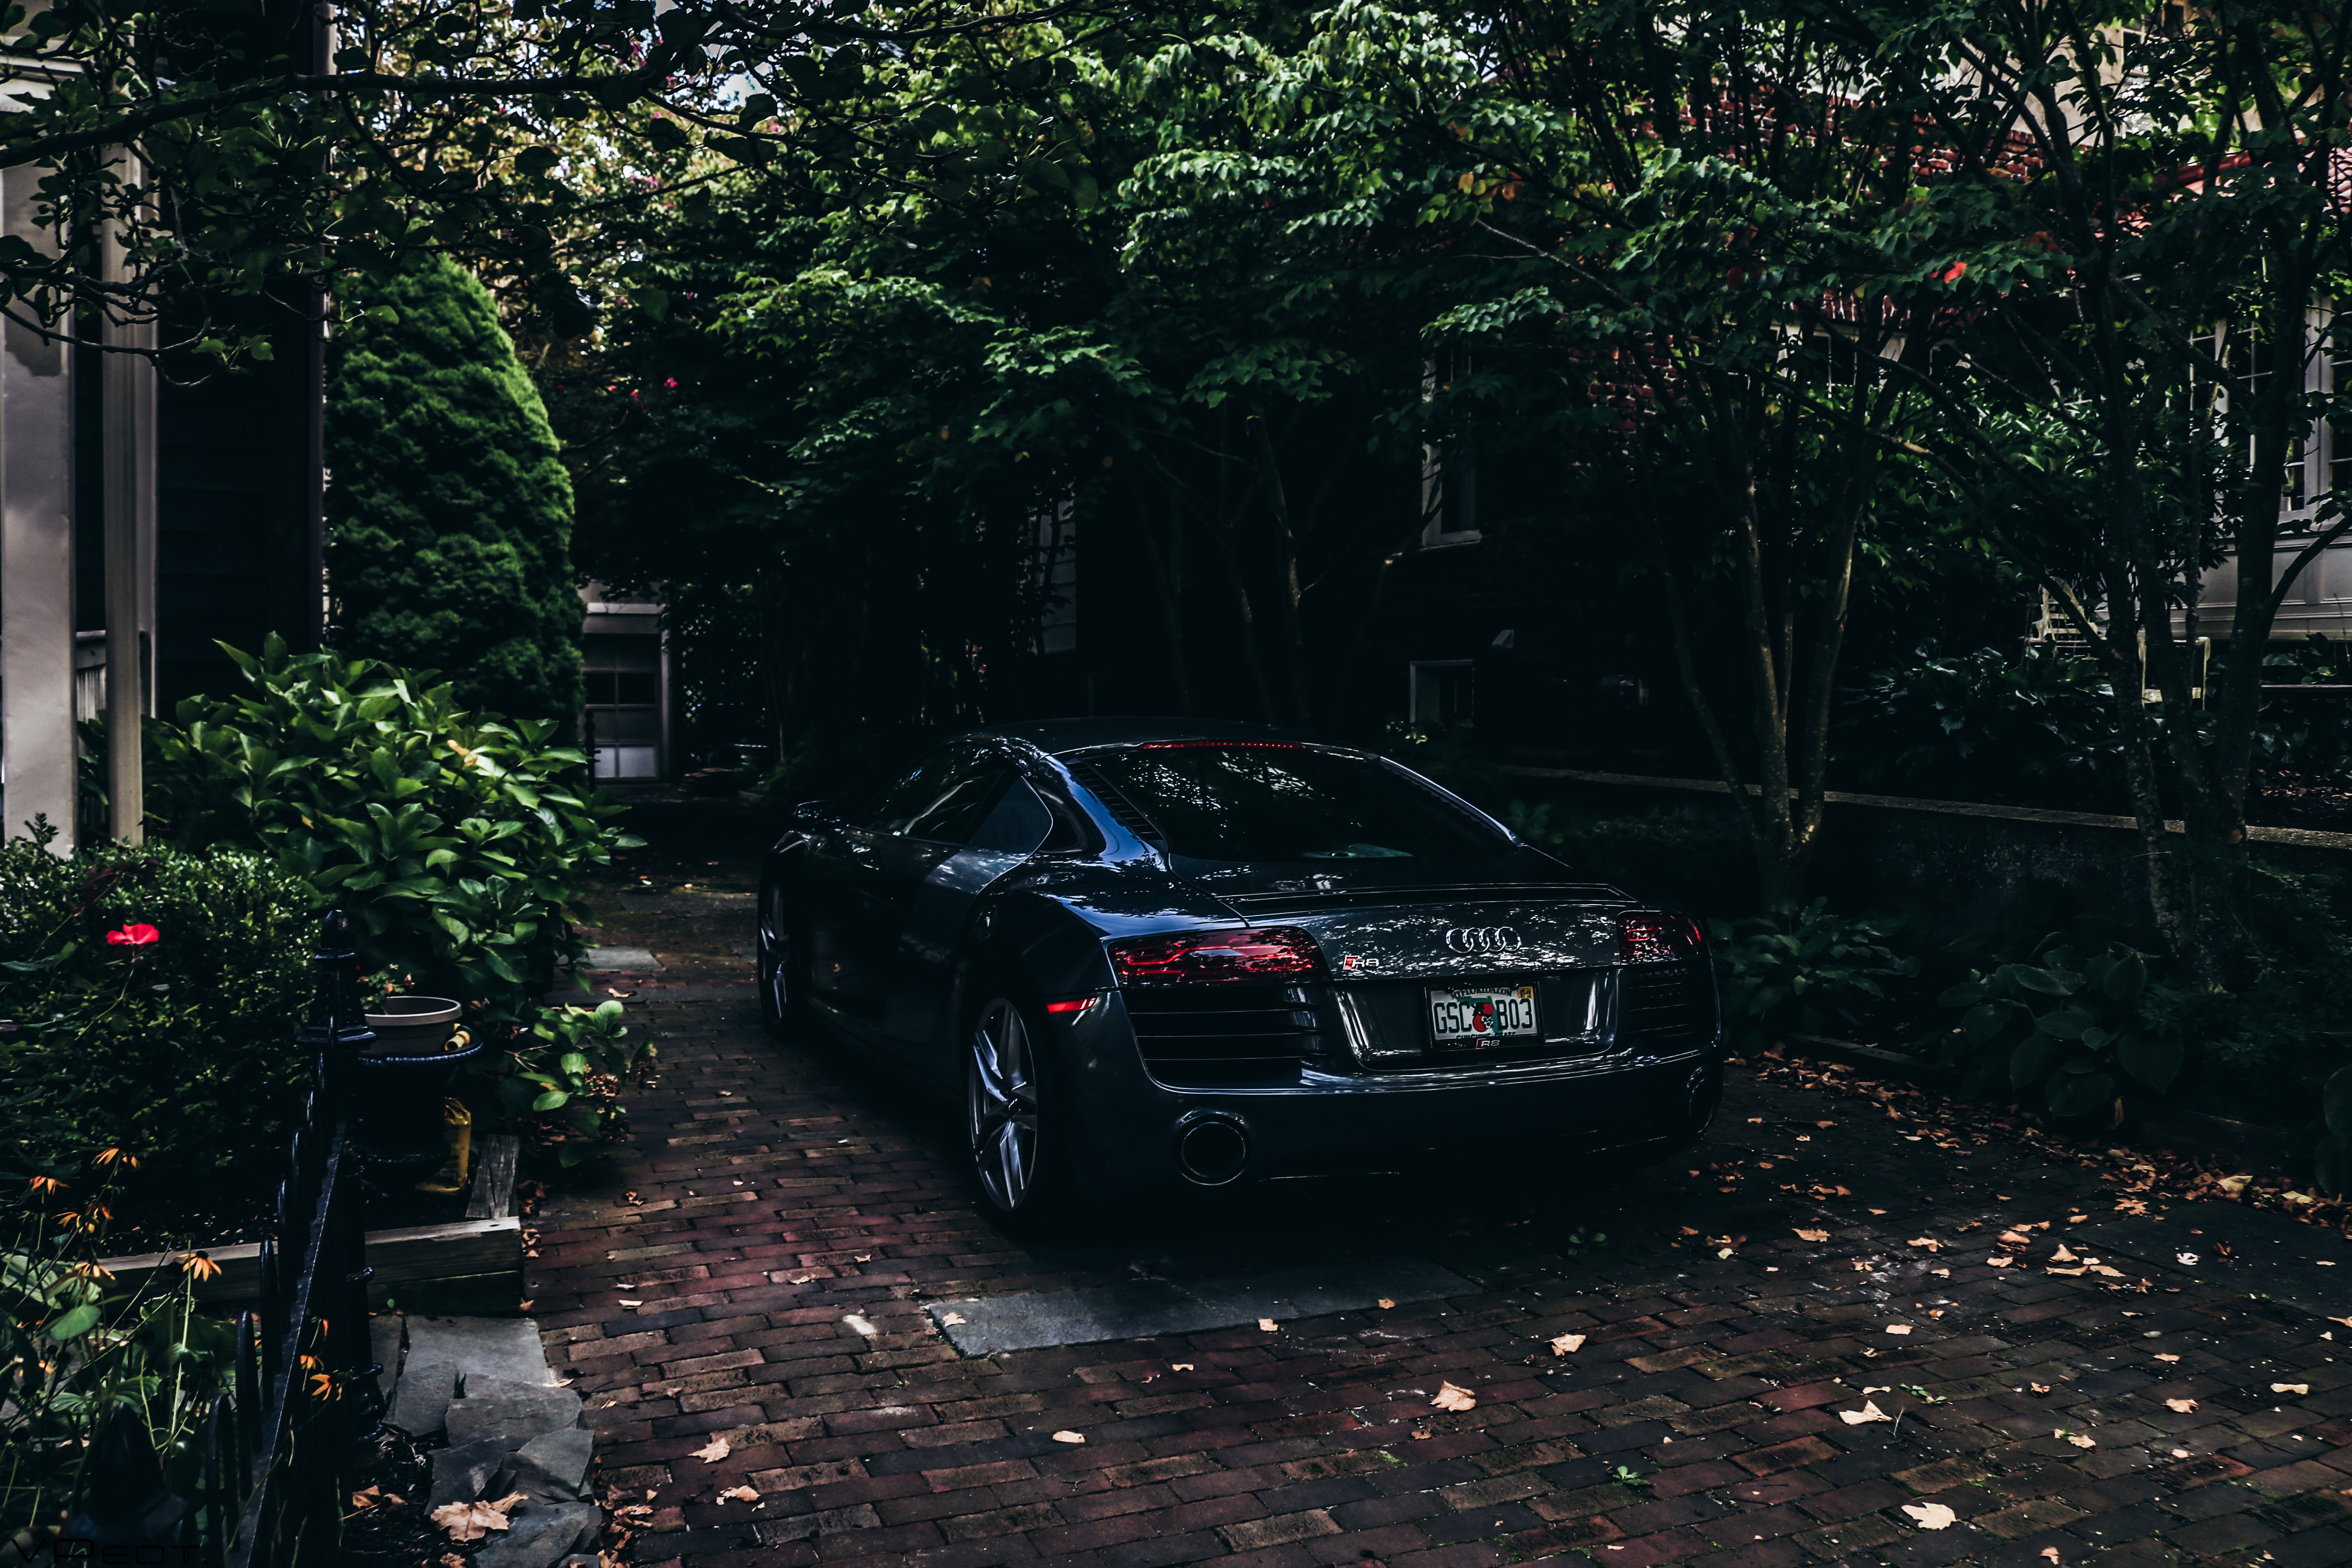
car, land vehicle, motor vehicle, luxury vehicle, vehicle, automotive design, snapshot, road, asphalt, photography, plant, tree, reflection, night, personal luxury car, family car, sedan, wheel, automotive exterior, performance car, executive car, mid size car, compact car, street, city car, sports car, darkness, automotive lighting, coupe, landscape, computer wallpaper, sports sedan